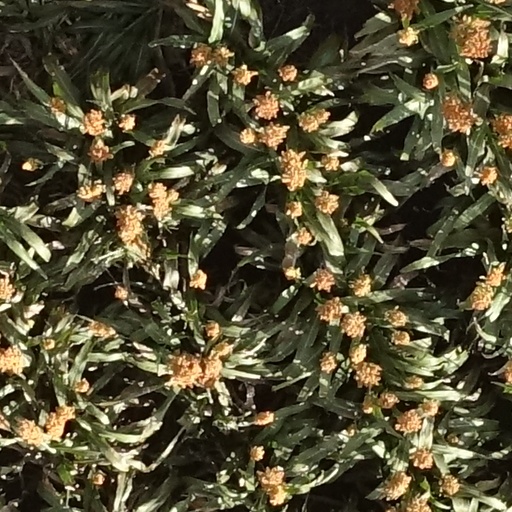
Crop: sorghum